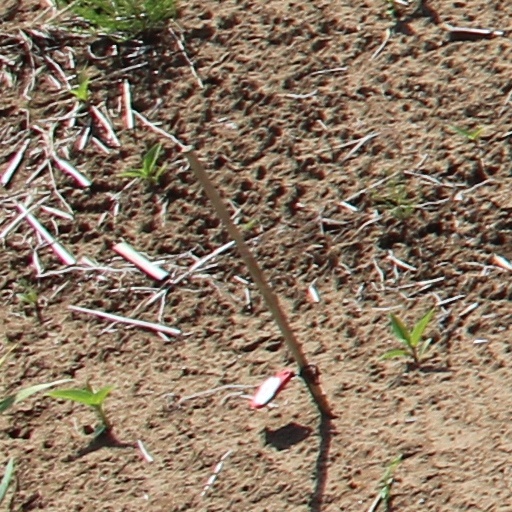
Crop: wheat